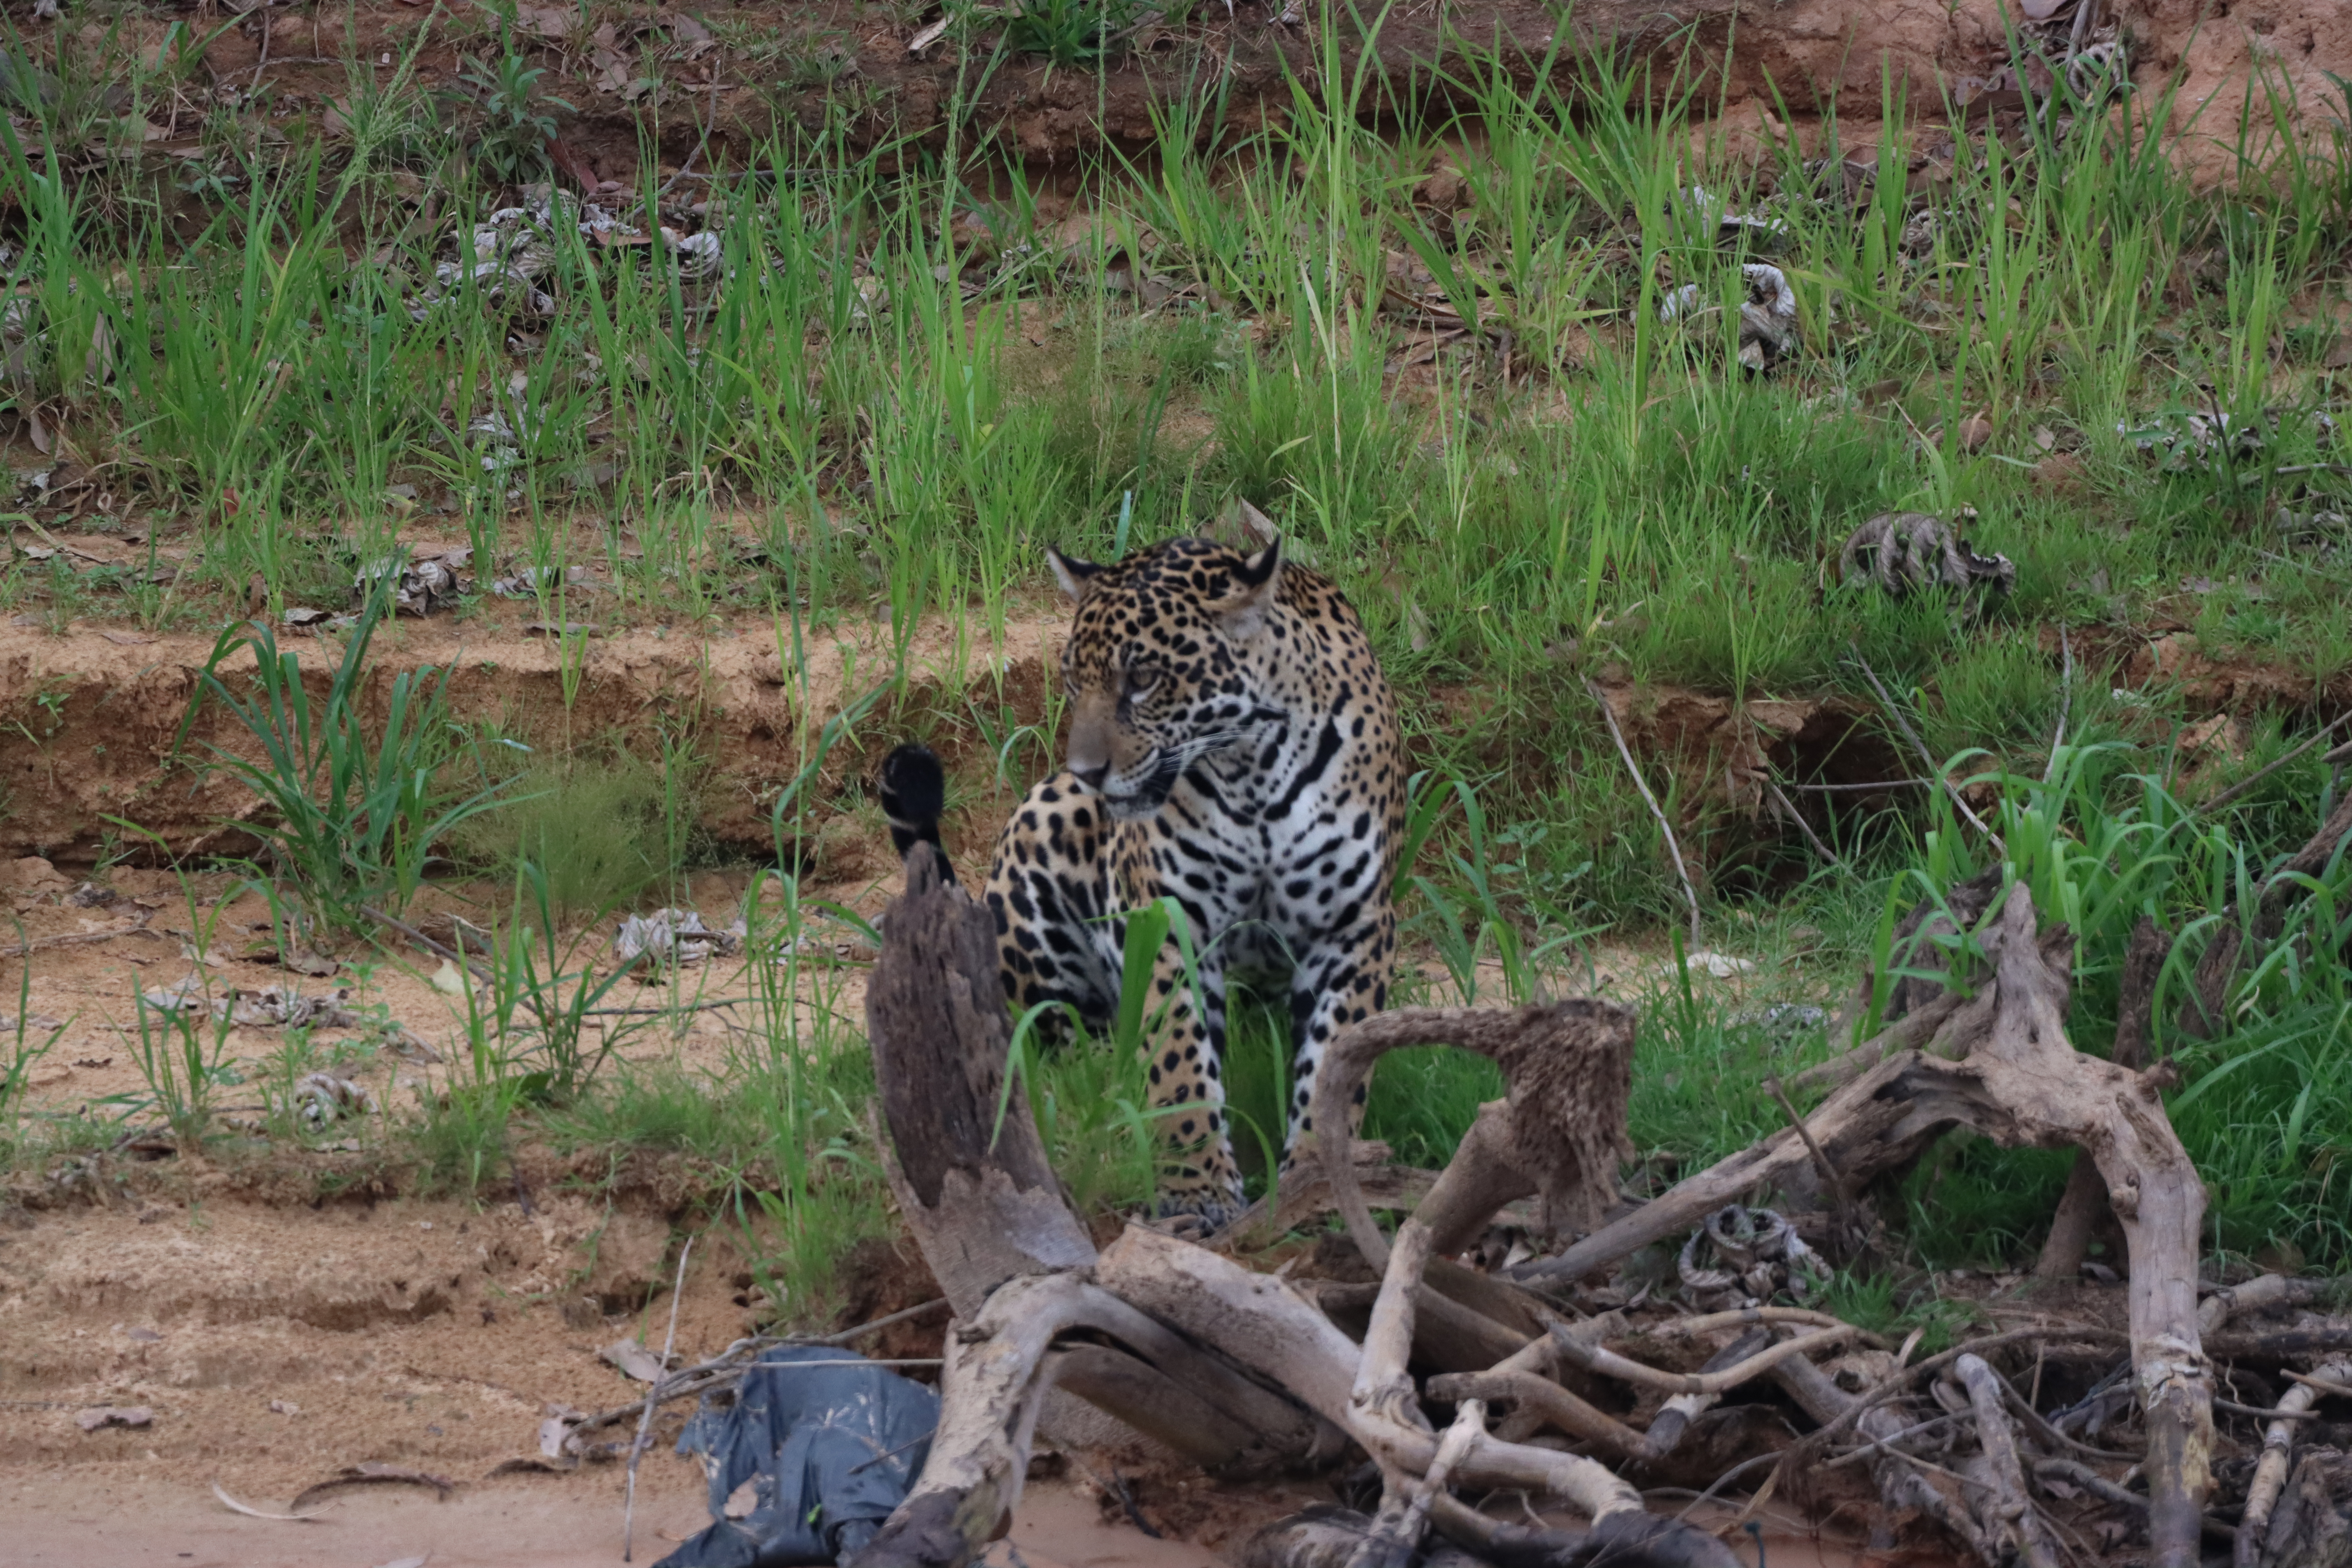
Jaguar: Ariely